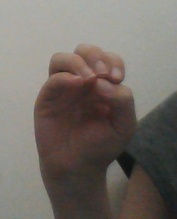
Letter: ha